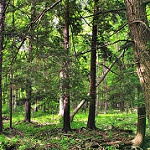
Label: forest